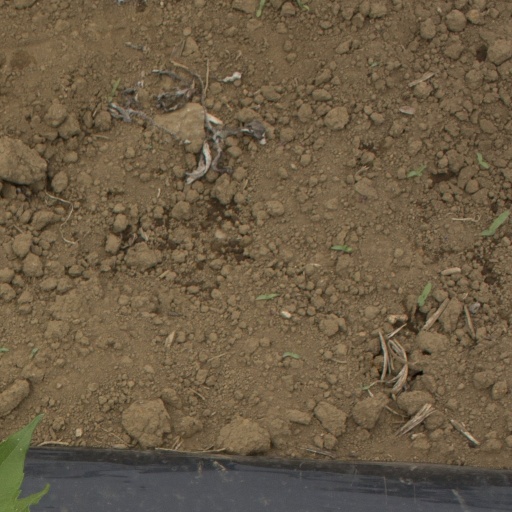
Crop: Jerusalem artichoke